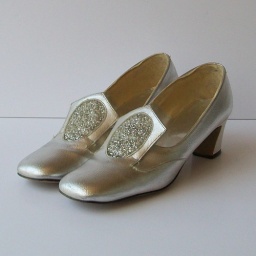
Vintage 60s high heels in a shiny metallic silver with a large, wide tongue covered in glitter. Yes, GLITTER!